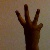
The image shows a hand gesture representing the number 6 in Indian Sign Language.